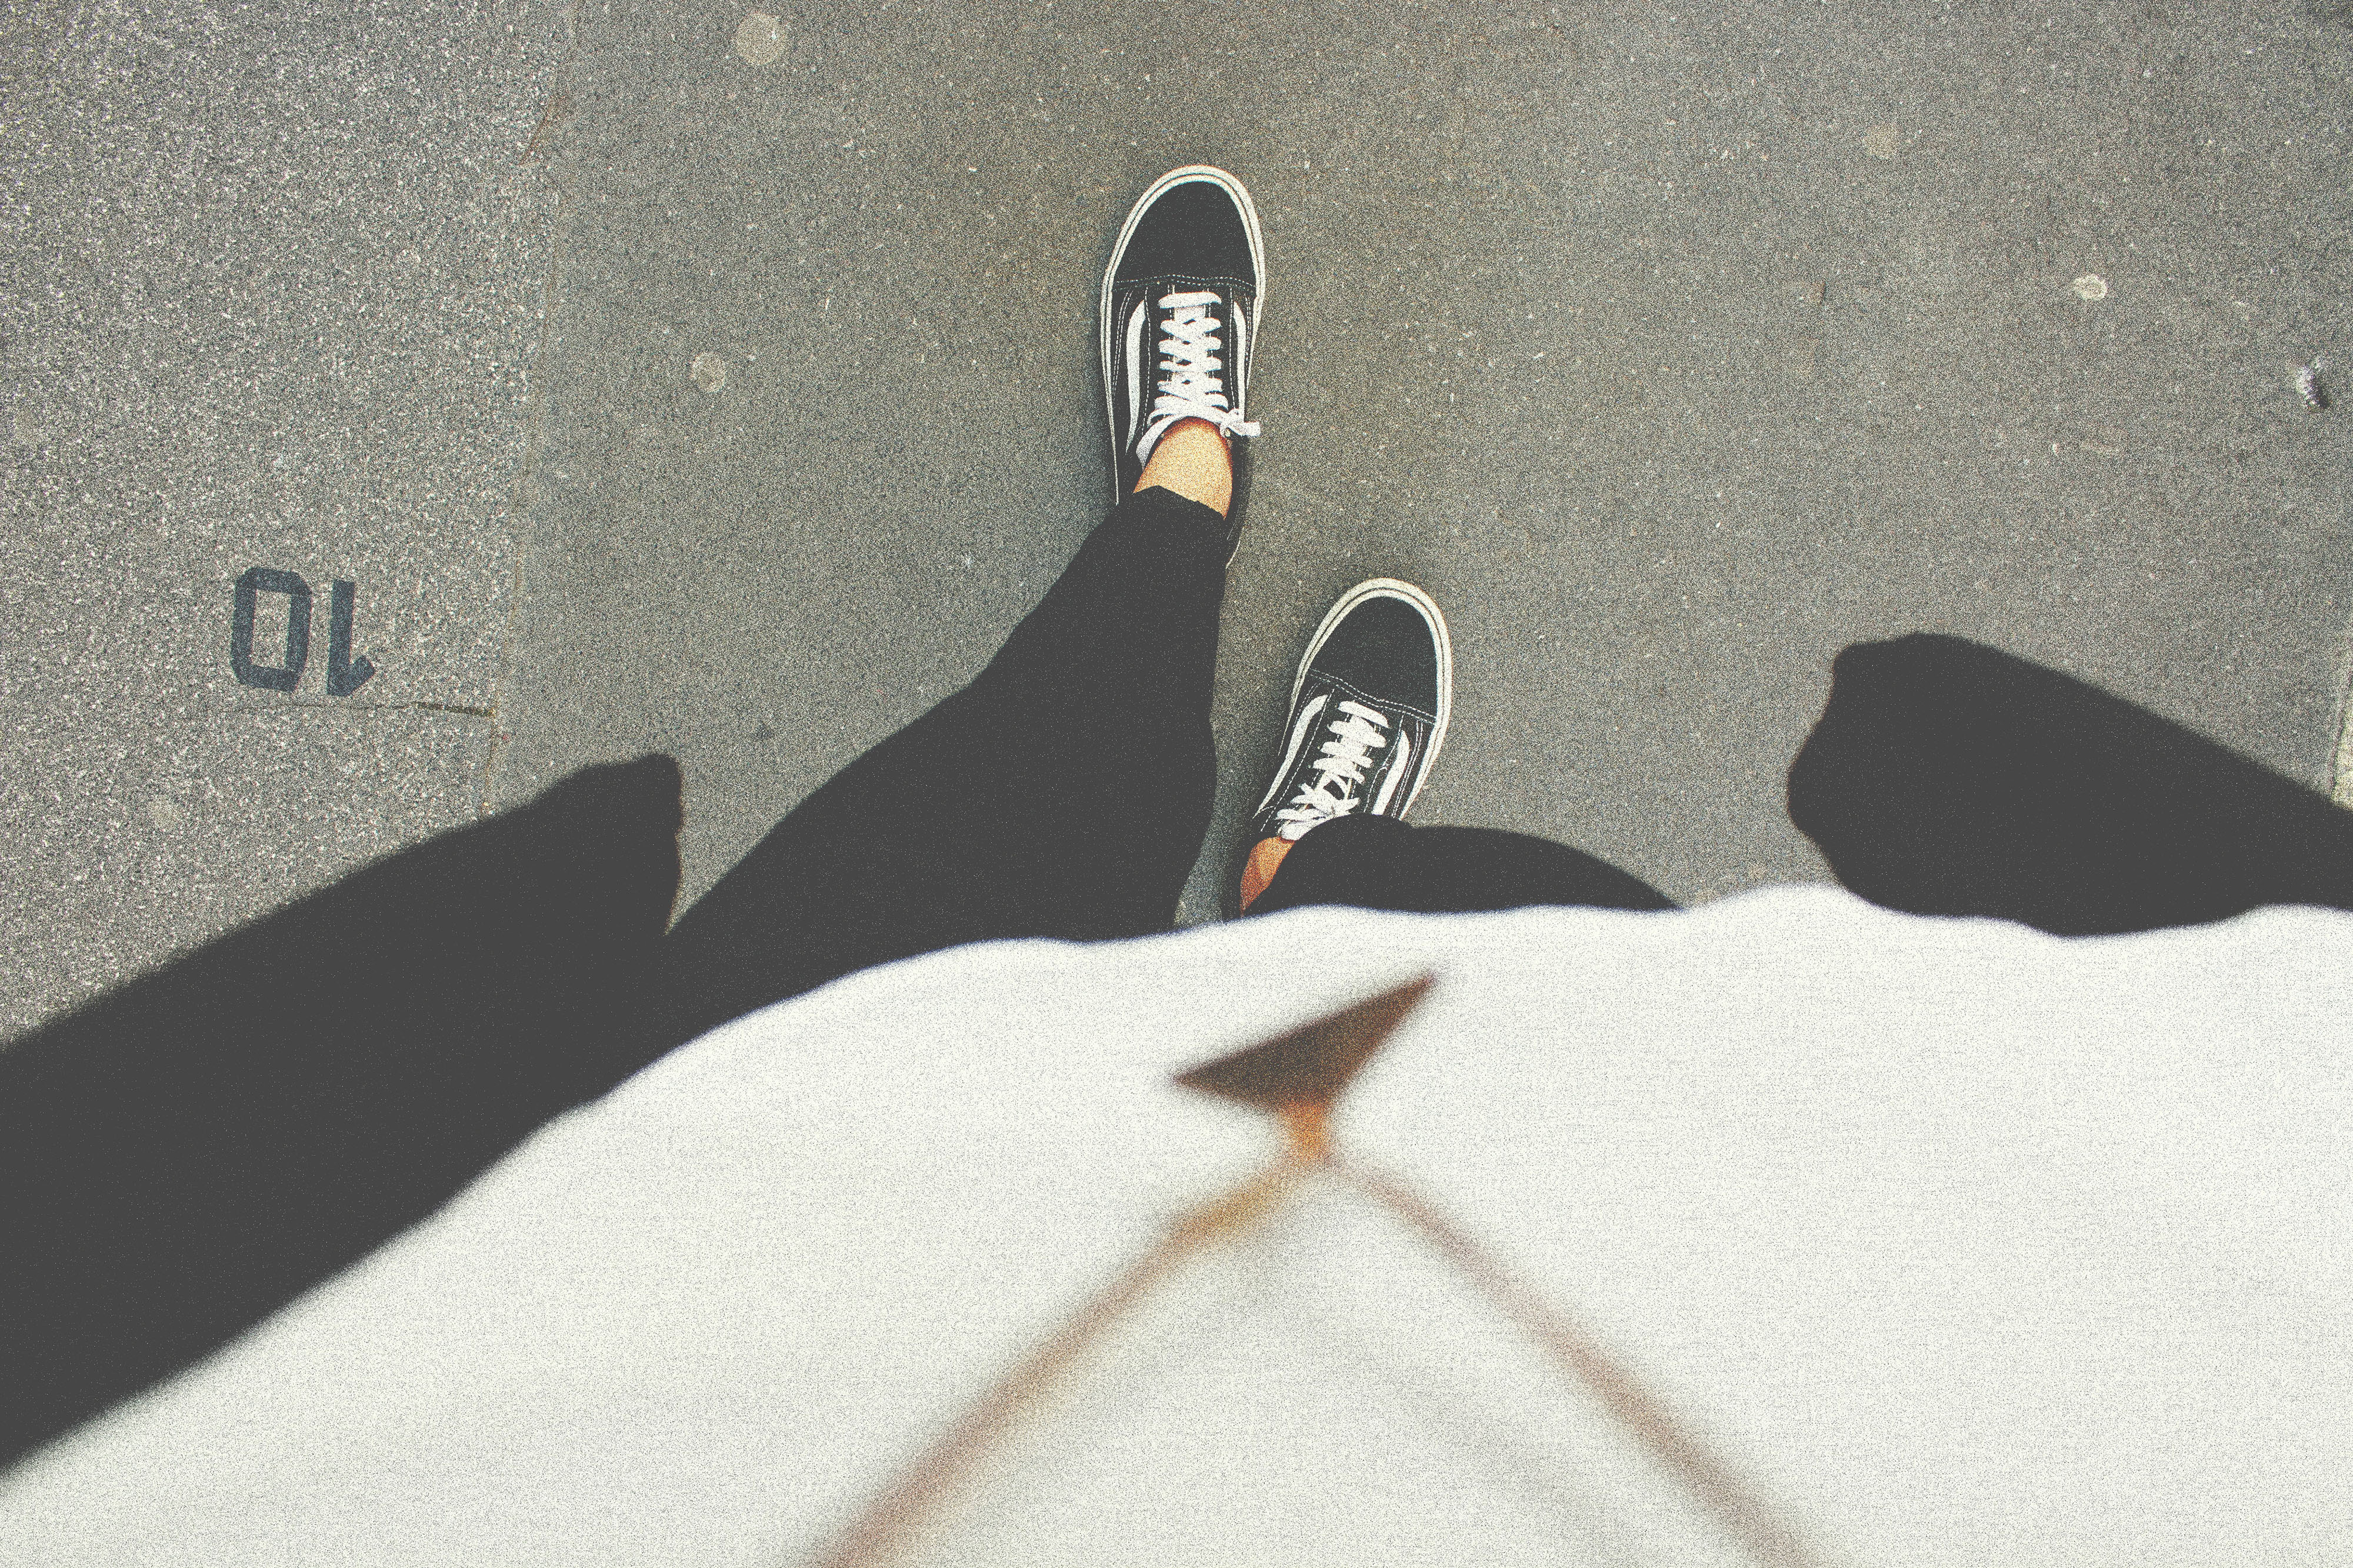
white, shadow, footwear, leg, skateboard, shoe, foot, Skateboarding Equipment, sand, illustration, skateboarding